Blue Anchor Line

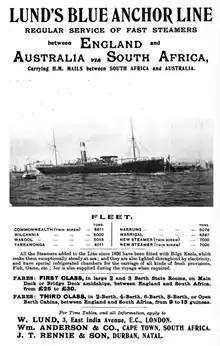
Blue Anchor Line advertisement, 1903

Blue Anchor Line was a British shipping company operating between the United Kingdom, South Africa and Australia between 1870 and 1910.